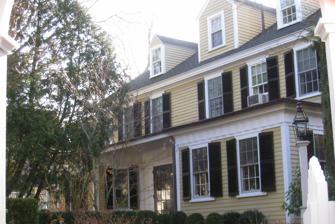
Building: Josiah Coolidge House
Country: United States of America
Year built: 1822
Historic house in Massachusetts, United States United States historic place Josiah Coolidge House U.S. National Register of Historic Places Show map of Massachusetts Show map of the United States Location Cambridge, Massachusetts Coordinates 42°22′27″N 71°8′18″W / 42.37417°N 71.13833°W / 42.37417; -71.13833 Built 1822 Architectural style Federal MPS Cambridge MRA NRHP reference No. 83000795 Added to NRHP June 30, 1983 The Josiah Coolidge House is an historic house at 24 Coolidge Hill Road in Cambridge, Massachusetts .  Located on a drumlin overlooking the Charles River , this architecturally eclectic house was built in the 1820s, and was the farmhouse of the last working farm in the city.  The farmlands were developed around the turn of the 20th century, and the house underwent significant alterations around 1900.  In its present configuration it is 2 + 1 ⁄ 2 stories in height and five bays wide, with a jerkin-headed side gable roof pierced by gable dormers, and projecting sections (left one angled, right one squared) under a flat roof. The house was listed on the National Register of Historic Places in 1983. See also National Register of Historic Places listings in Cambridge, Massachusetts References